Environmental sculpture

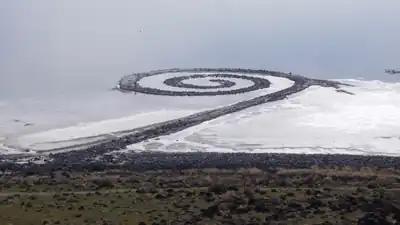
"Spiral Jetty" by Robert Smithson from atop Rozel Point, in mid-April 2005

The term "site-specific art" is sometimes used interchangeably with "environmental art". Louise Nevelson, for instance is a pioneer American environmental artist with sources disagreeing on classifying her work as "environmental sculpture". The terms "environment sculpture", "site-specific art", and "environmental art" have not yet completely stabilized in their meanings.